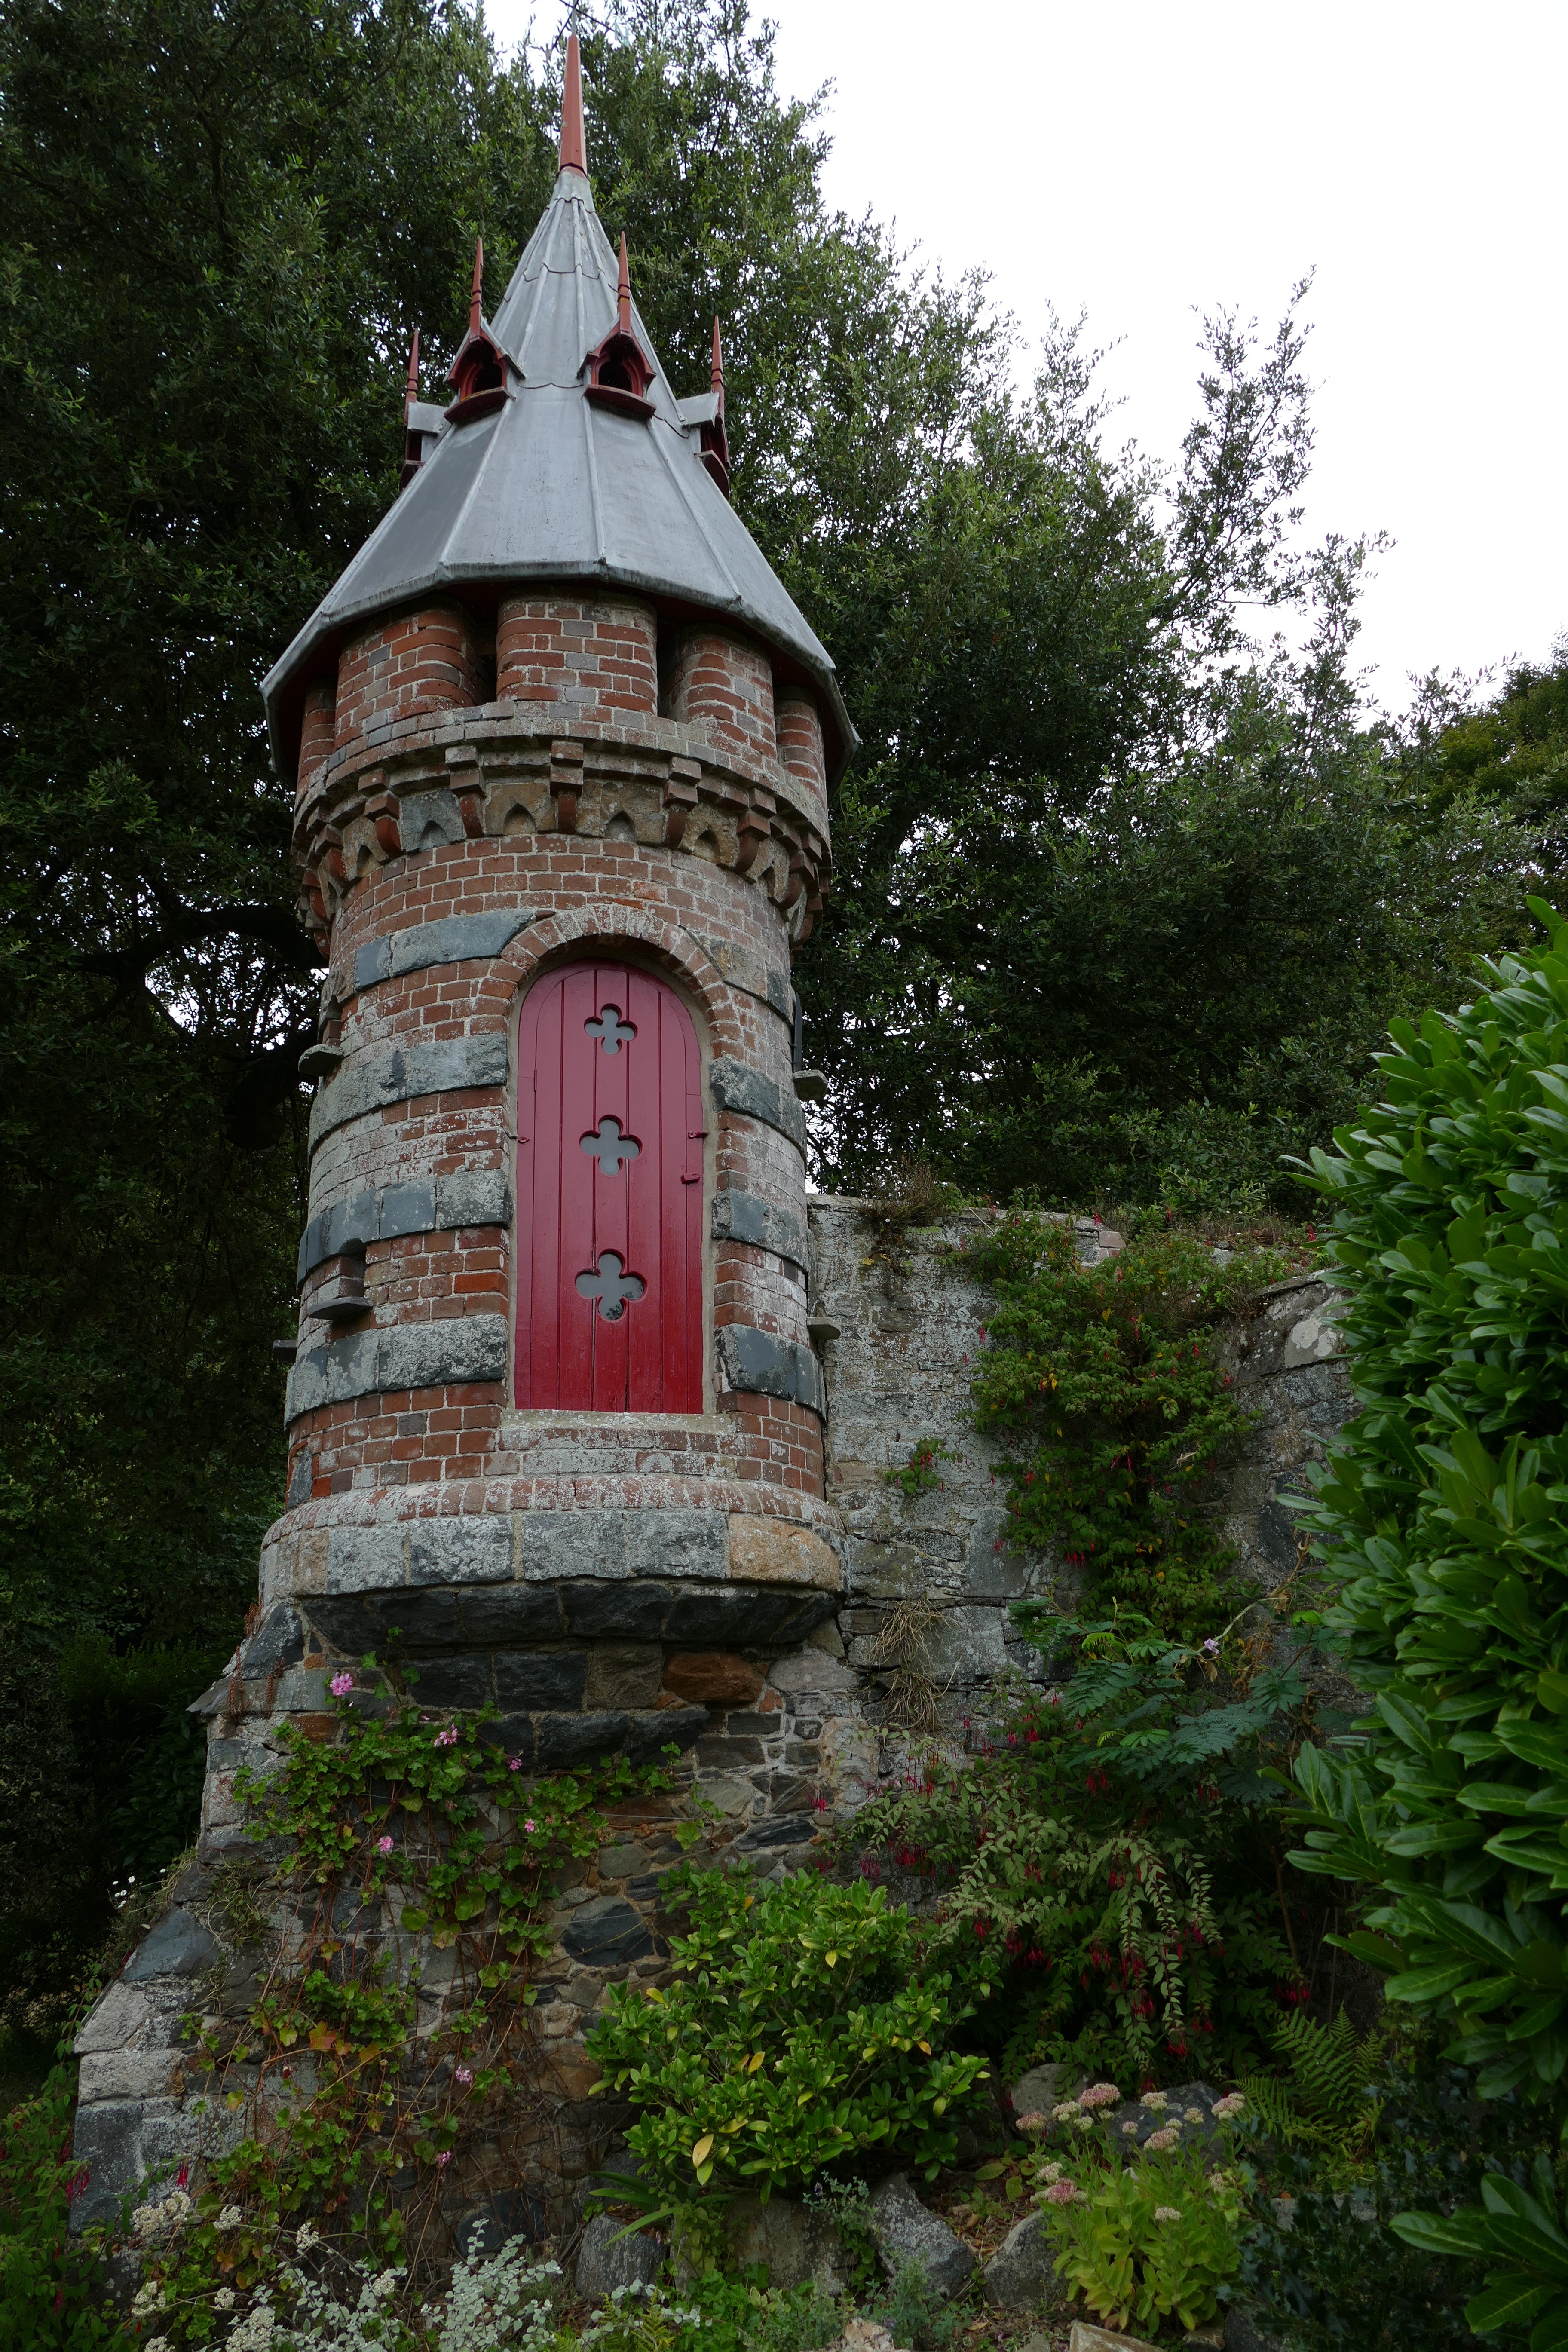
villa, tower, park, island, castle, chapel, england, shrine, historically, jersey, united kingdom, channel islands, sark, pigeon house